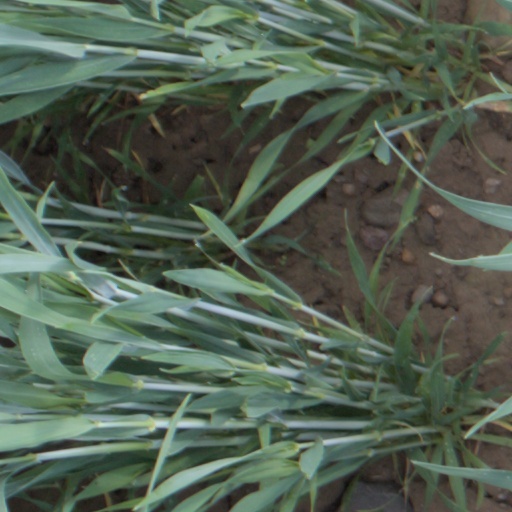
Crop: wheat